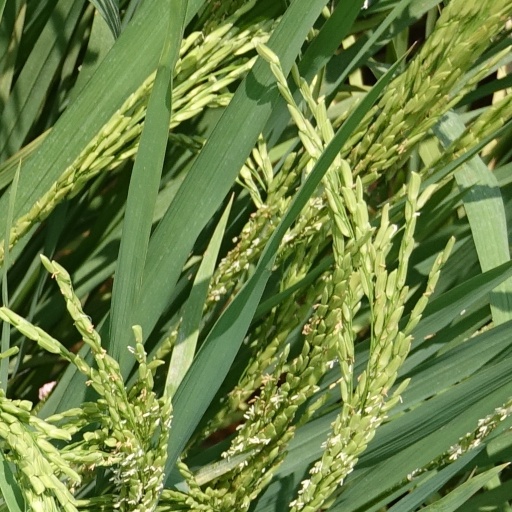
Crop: rice